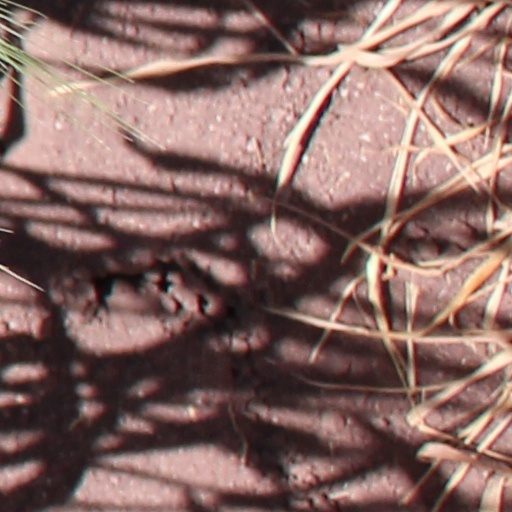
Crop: wheat